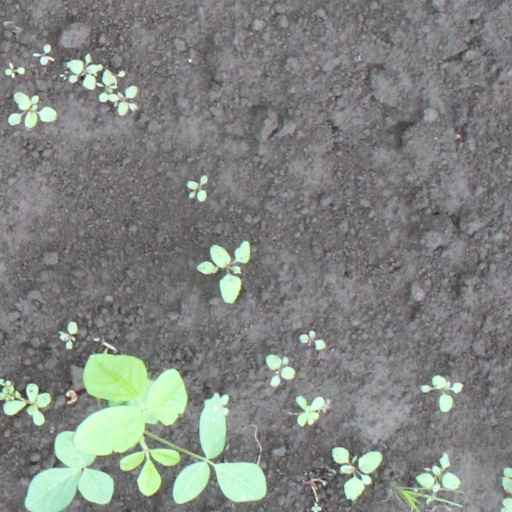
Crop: soybean